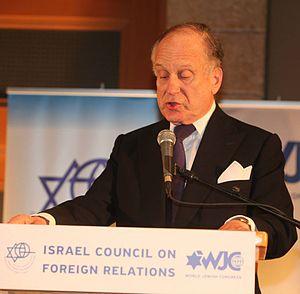
L’histoire des Juifs en Pologne a commencé il y a plus de mille ans. Elle comprend une longue période de tolérance religieuse et de prospérité de la communauté juive polonaise. À partir du xviiᵉ siècle, les Juifs sont victimes des nombreux conflits dus à l'absence d'un pouvoir fort en Pologne. Durant l'entre-deux-guerres, l'antisémitisme redouble. La communauté juive est presque entièrement détruite par les Allemands durant l’occupation allemande de la Pologne, lors de la Shoah.